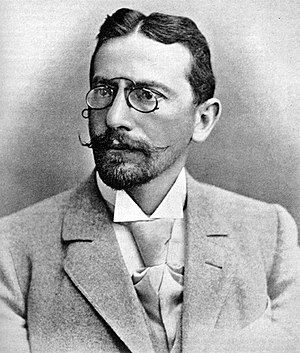
FIDE-skaktitel / De almene titler / Stormester
Siegbert Tarrasch, en af deltagere i finalen i 1914 i Sankt Petersborg, og derfor nogen gange omtalt som stormester
En FIDE-skaktitel er en titel som verdensskakforbundet FIDE kan tildele skakspillere som har opfyldt en række krav. Kravene er ratingmæssige og/eller omfatter bestemte præstationer i turneringer. Titlerne er i rækkefølge fra den højeste til den laveste: stormester, international mester, FIDE-mester og kandidatmester. I skakkredse bruger man ofte de forkortede engelske former: GM, IM, FM og CM. Disse titler kan erhverves af begge køn.